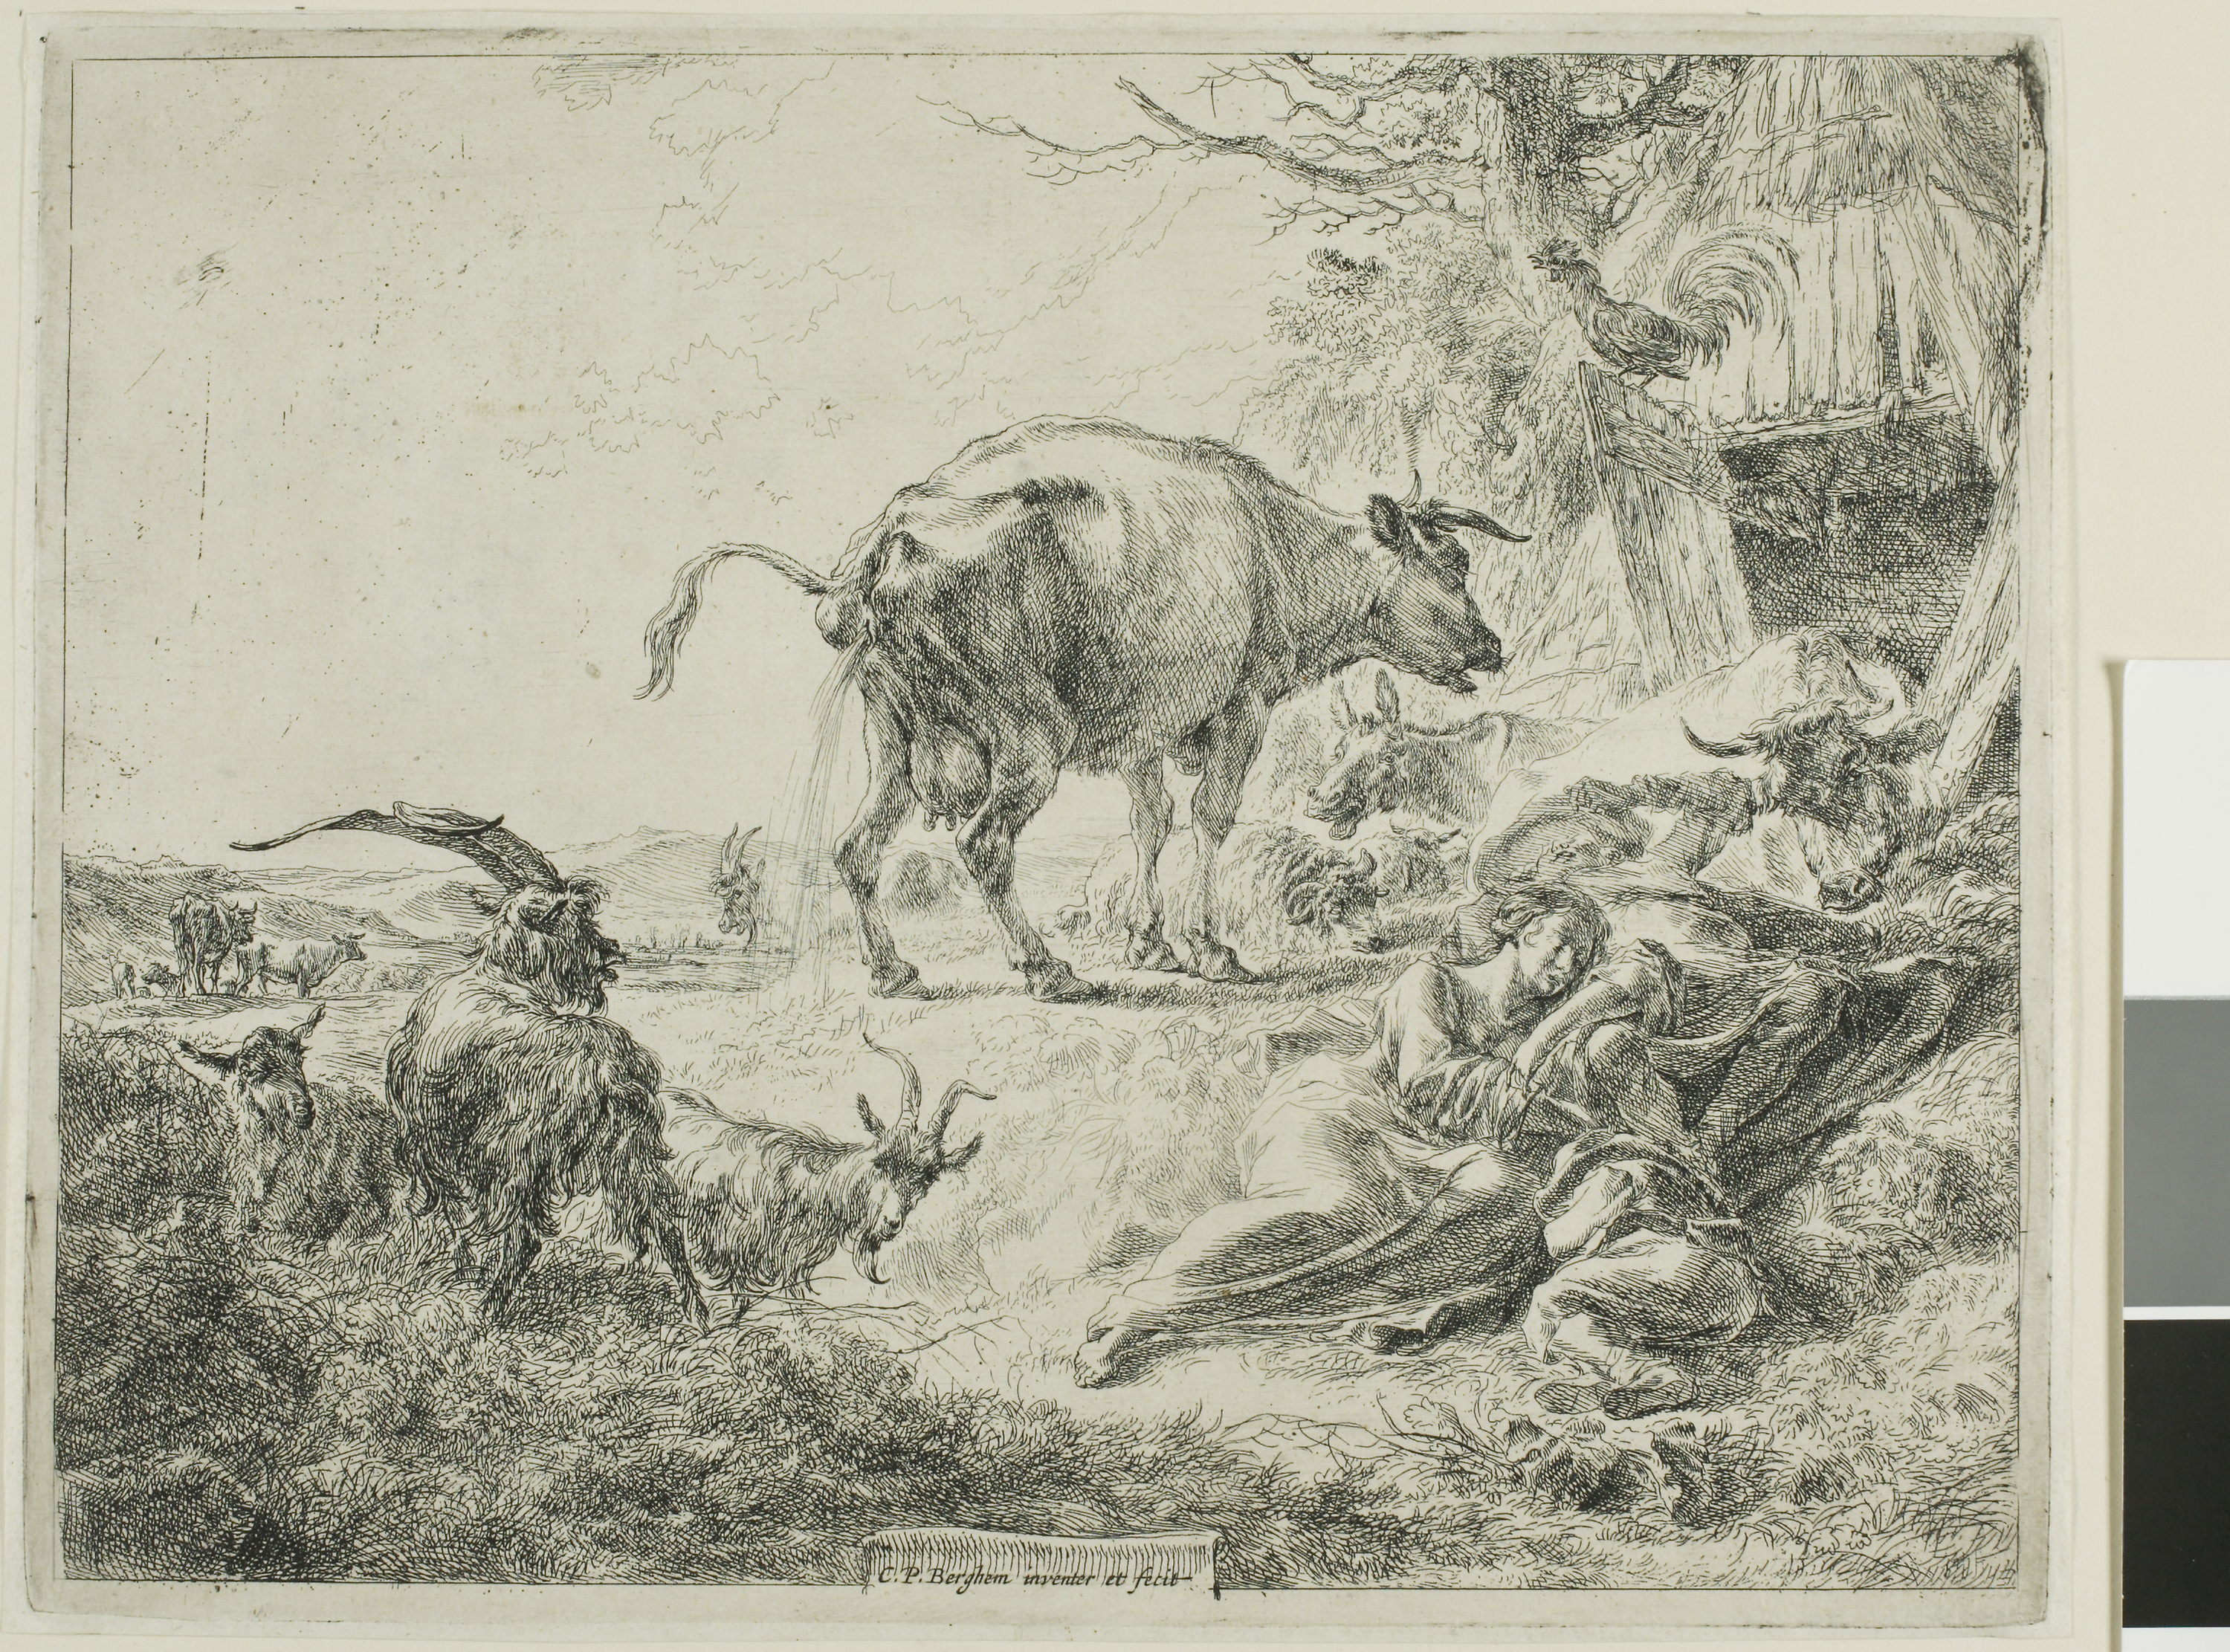
fauna, mammal, art, cattle like mammal, drawing, black and white, organism, carnivoran, wildlife, illustration, visual arts, artwork, printmaking